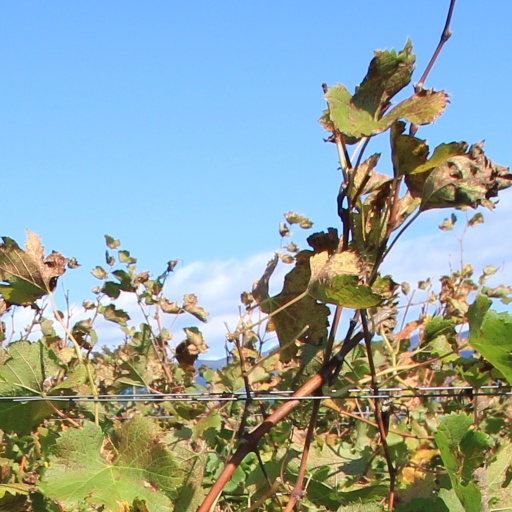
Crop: grape